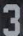
Number: 3